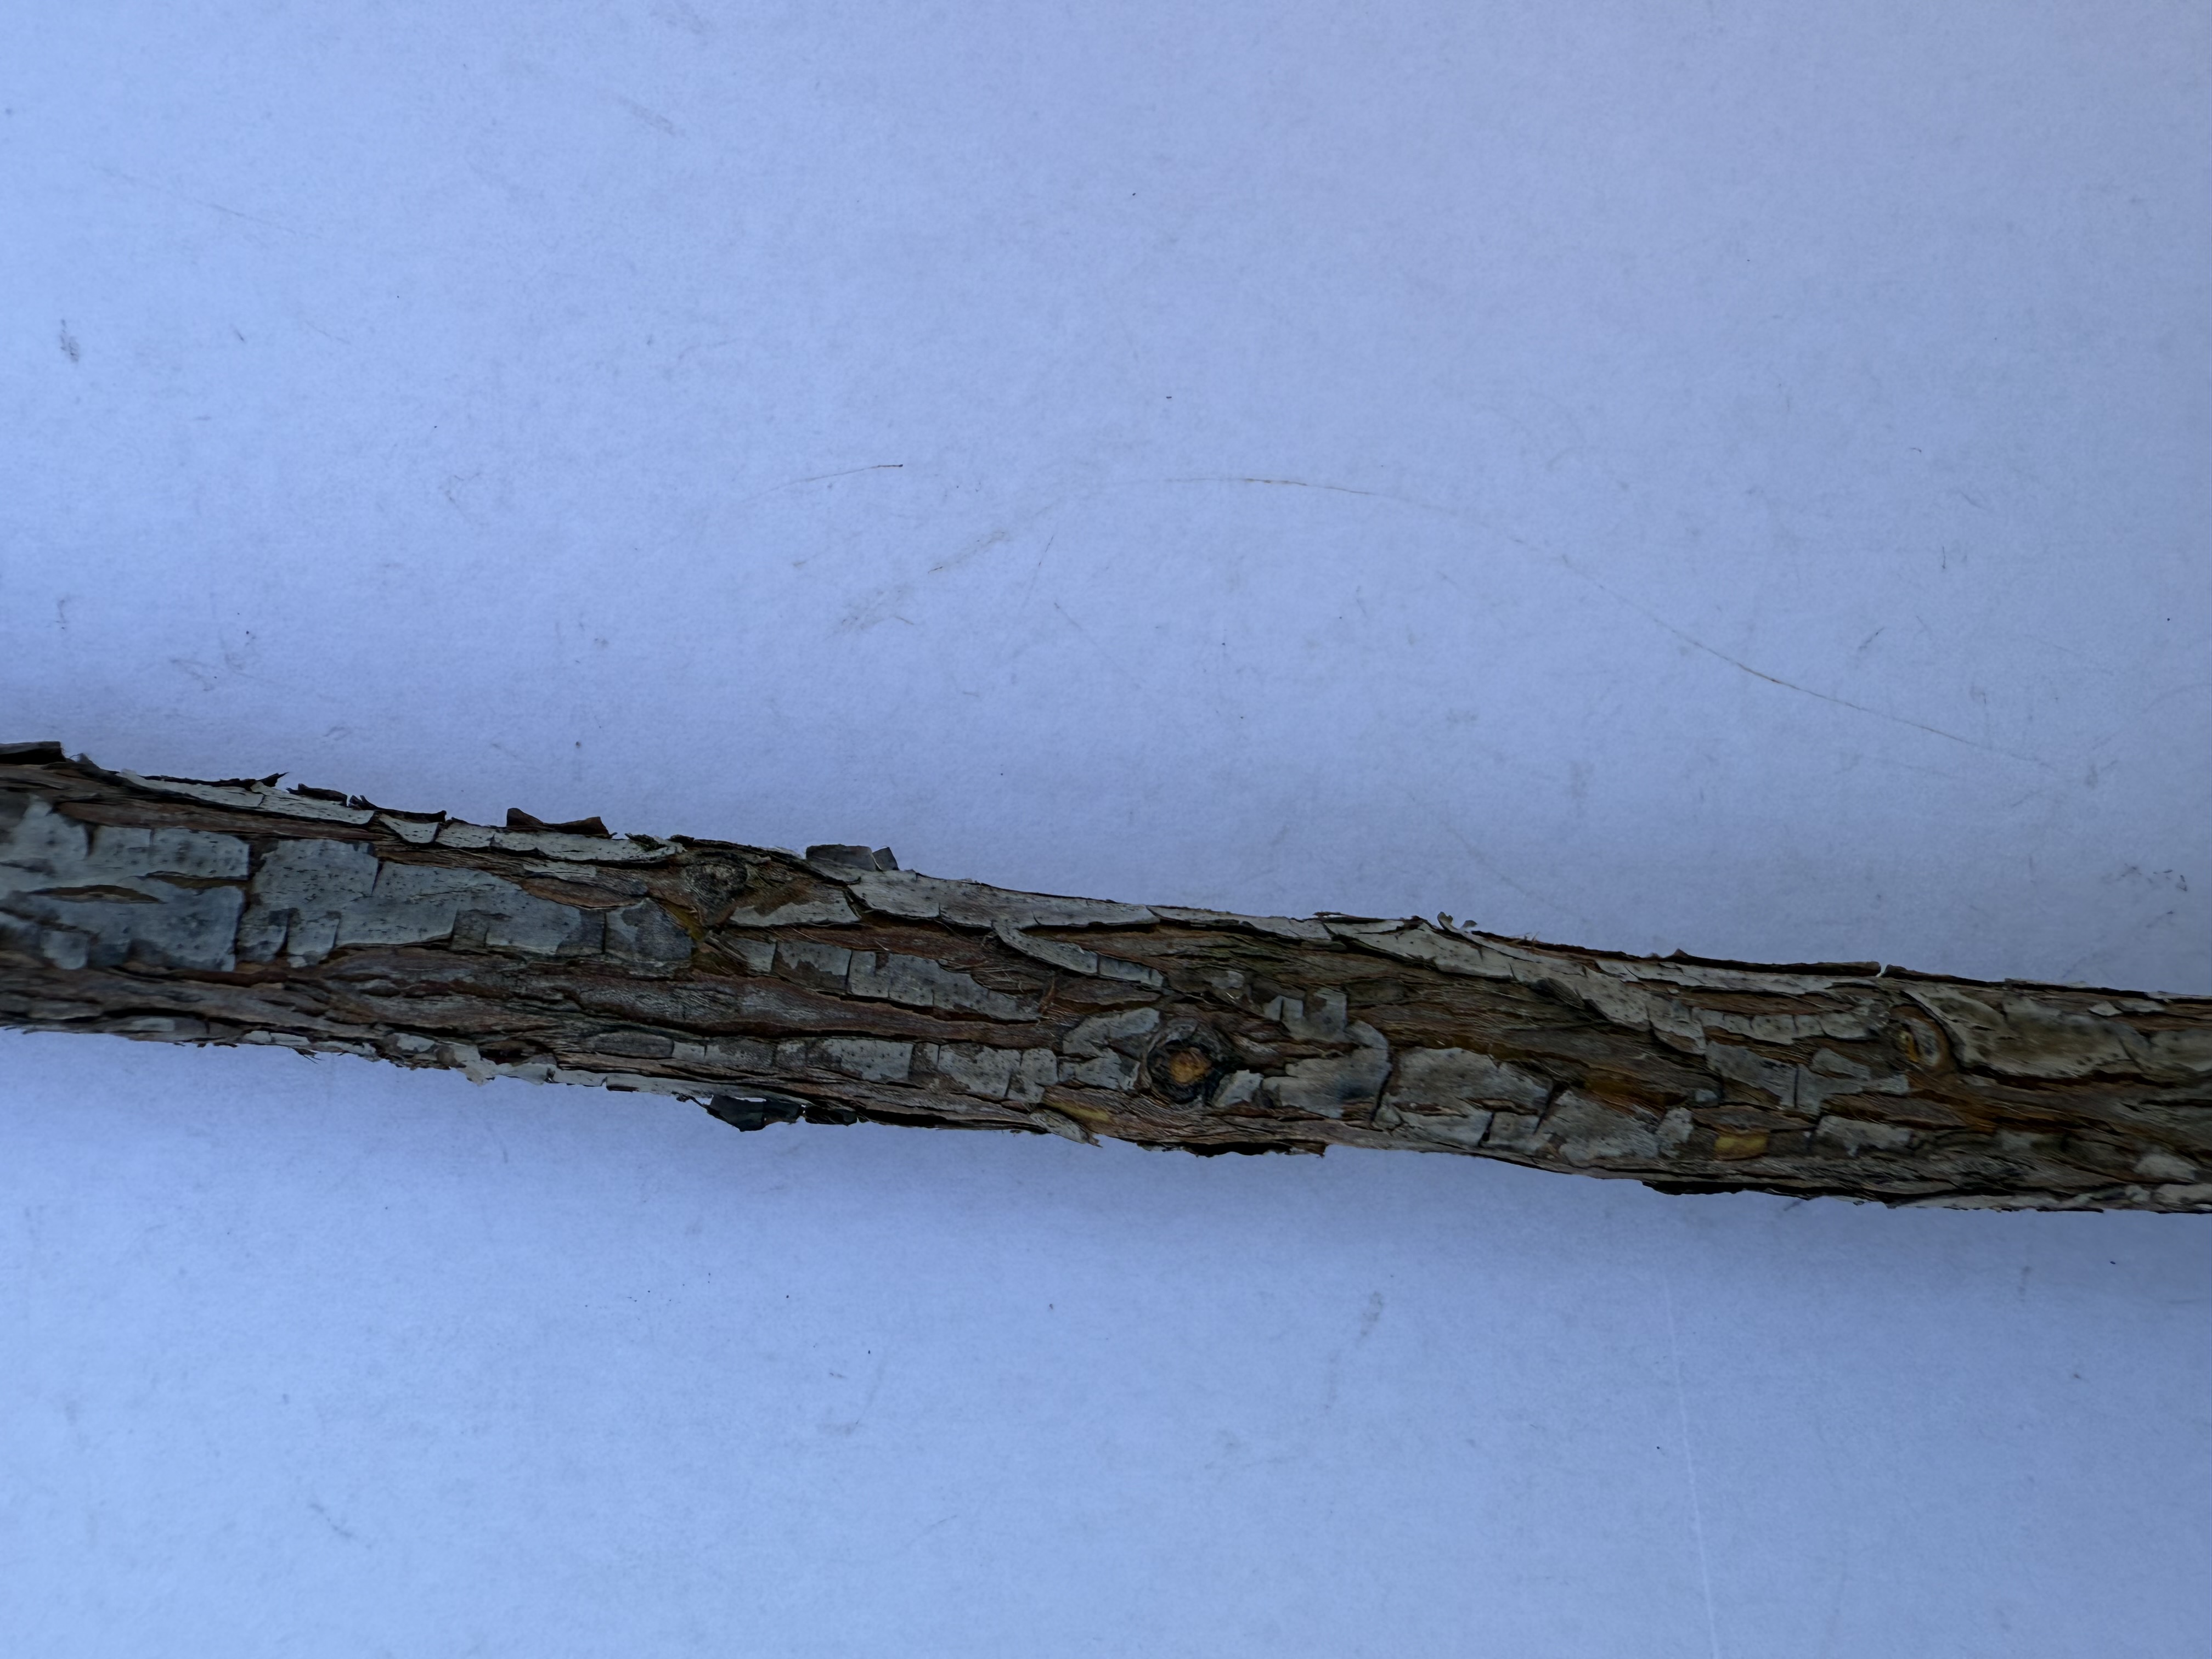
Variety: Wild Strawberry